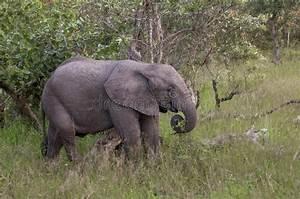
elephant